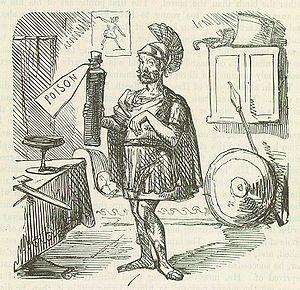
Hannibal Barca, généralement appelé Annibal ou Hannibal, né en 247 av. J.-C. à Carthage et mort entre 183 av. J.-C. et 181 av. J.-C. en Bithynie, est un général et homme politique carthaginois, généralement considéré comme l'un des plus grands tacticiens militaires de l'histoire.